Jasminum sambac

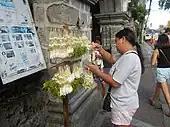
Sampaguita garland vendors outside a Catholic school in Pateros, Manila

The sweet, heady fragrance of "Jasminum sambac" is its distinct feature. It is widely grown throughout the tropics from the Arabian Peninsula to Southeast Asia and the Pacific Islands as an ornamental plant and for its strongly scented flowers. Numerous cultivars currently exist.